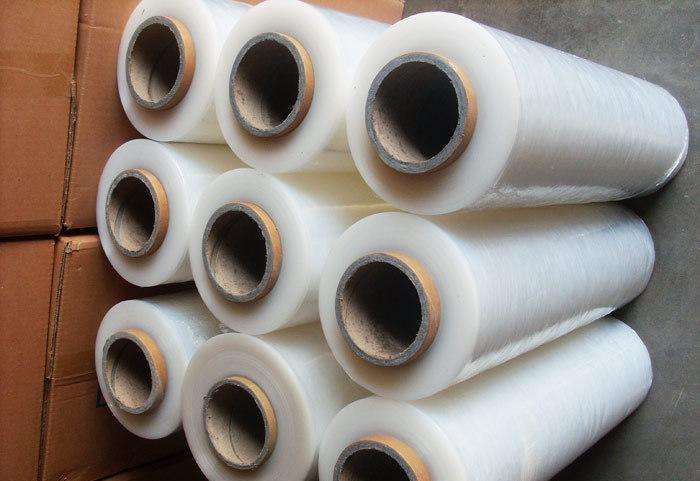
Label: plastic